Capoey

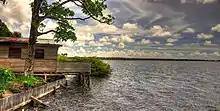

Lake Capoey is one of the largest lakes in Essequibo. The lake is known for its large beige beaches, black water, and "benabs" (palm thatched hut). The lake is steadily growing in size.